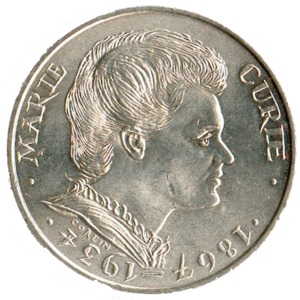
revers de la pièce de 100 francs 1984 (Marie Curie)
La pièce de 100 francs français Marie Curie est une pièce commémorative française gravée par Raymond Corbin émise en 1984 à l'occasion du 50ᵉ anniversaire de la mort de la scientifique.
Raymond Corbin, né le 23 avril 1907 à Rochefort et mort le 1ᵉʳ mars 2002 à Boulogne-Billancourt, est un médailleur, sculpteur et illustrateur français.
Ceci est une liste de toutes les émissions de Franc français depuis 1960, les pièces de monnaies ainsi que les billets de banque.